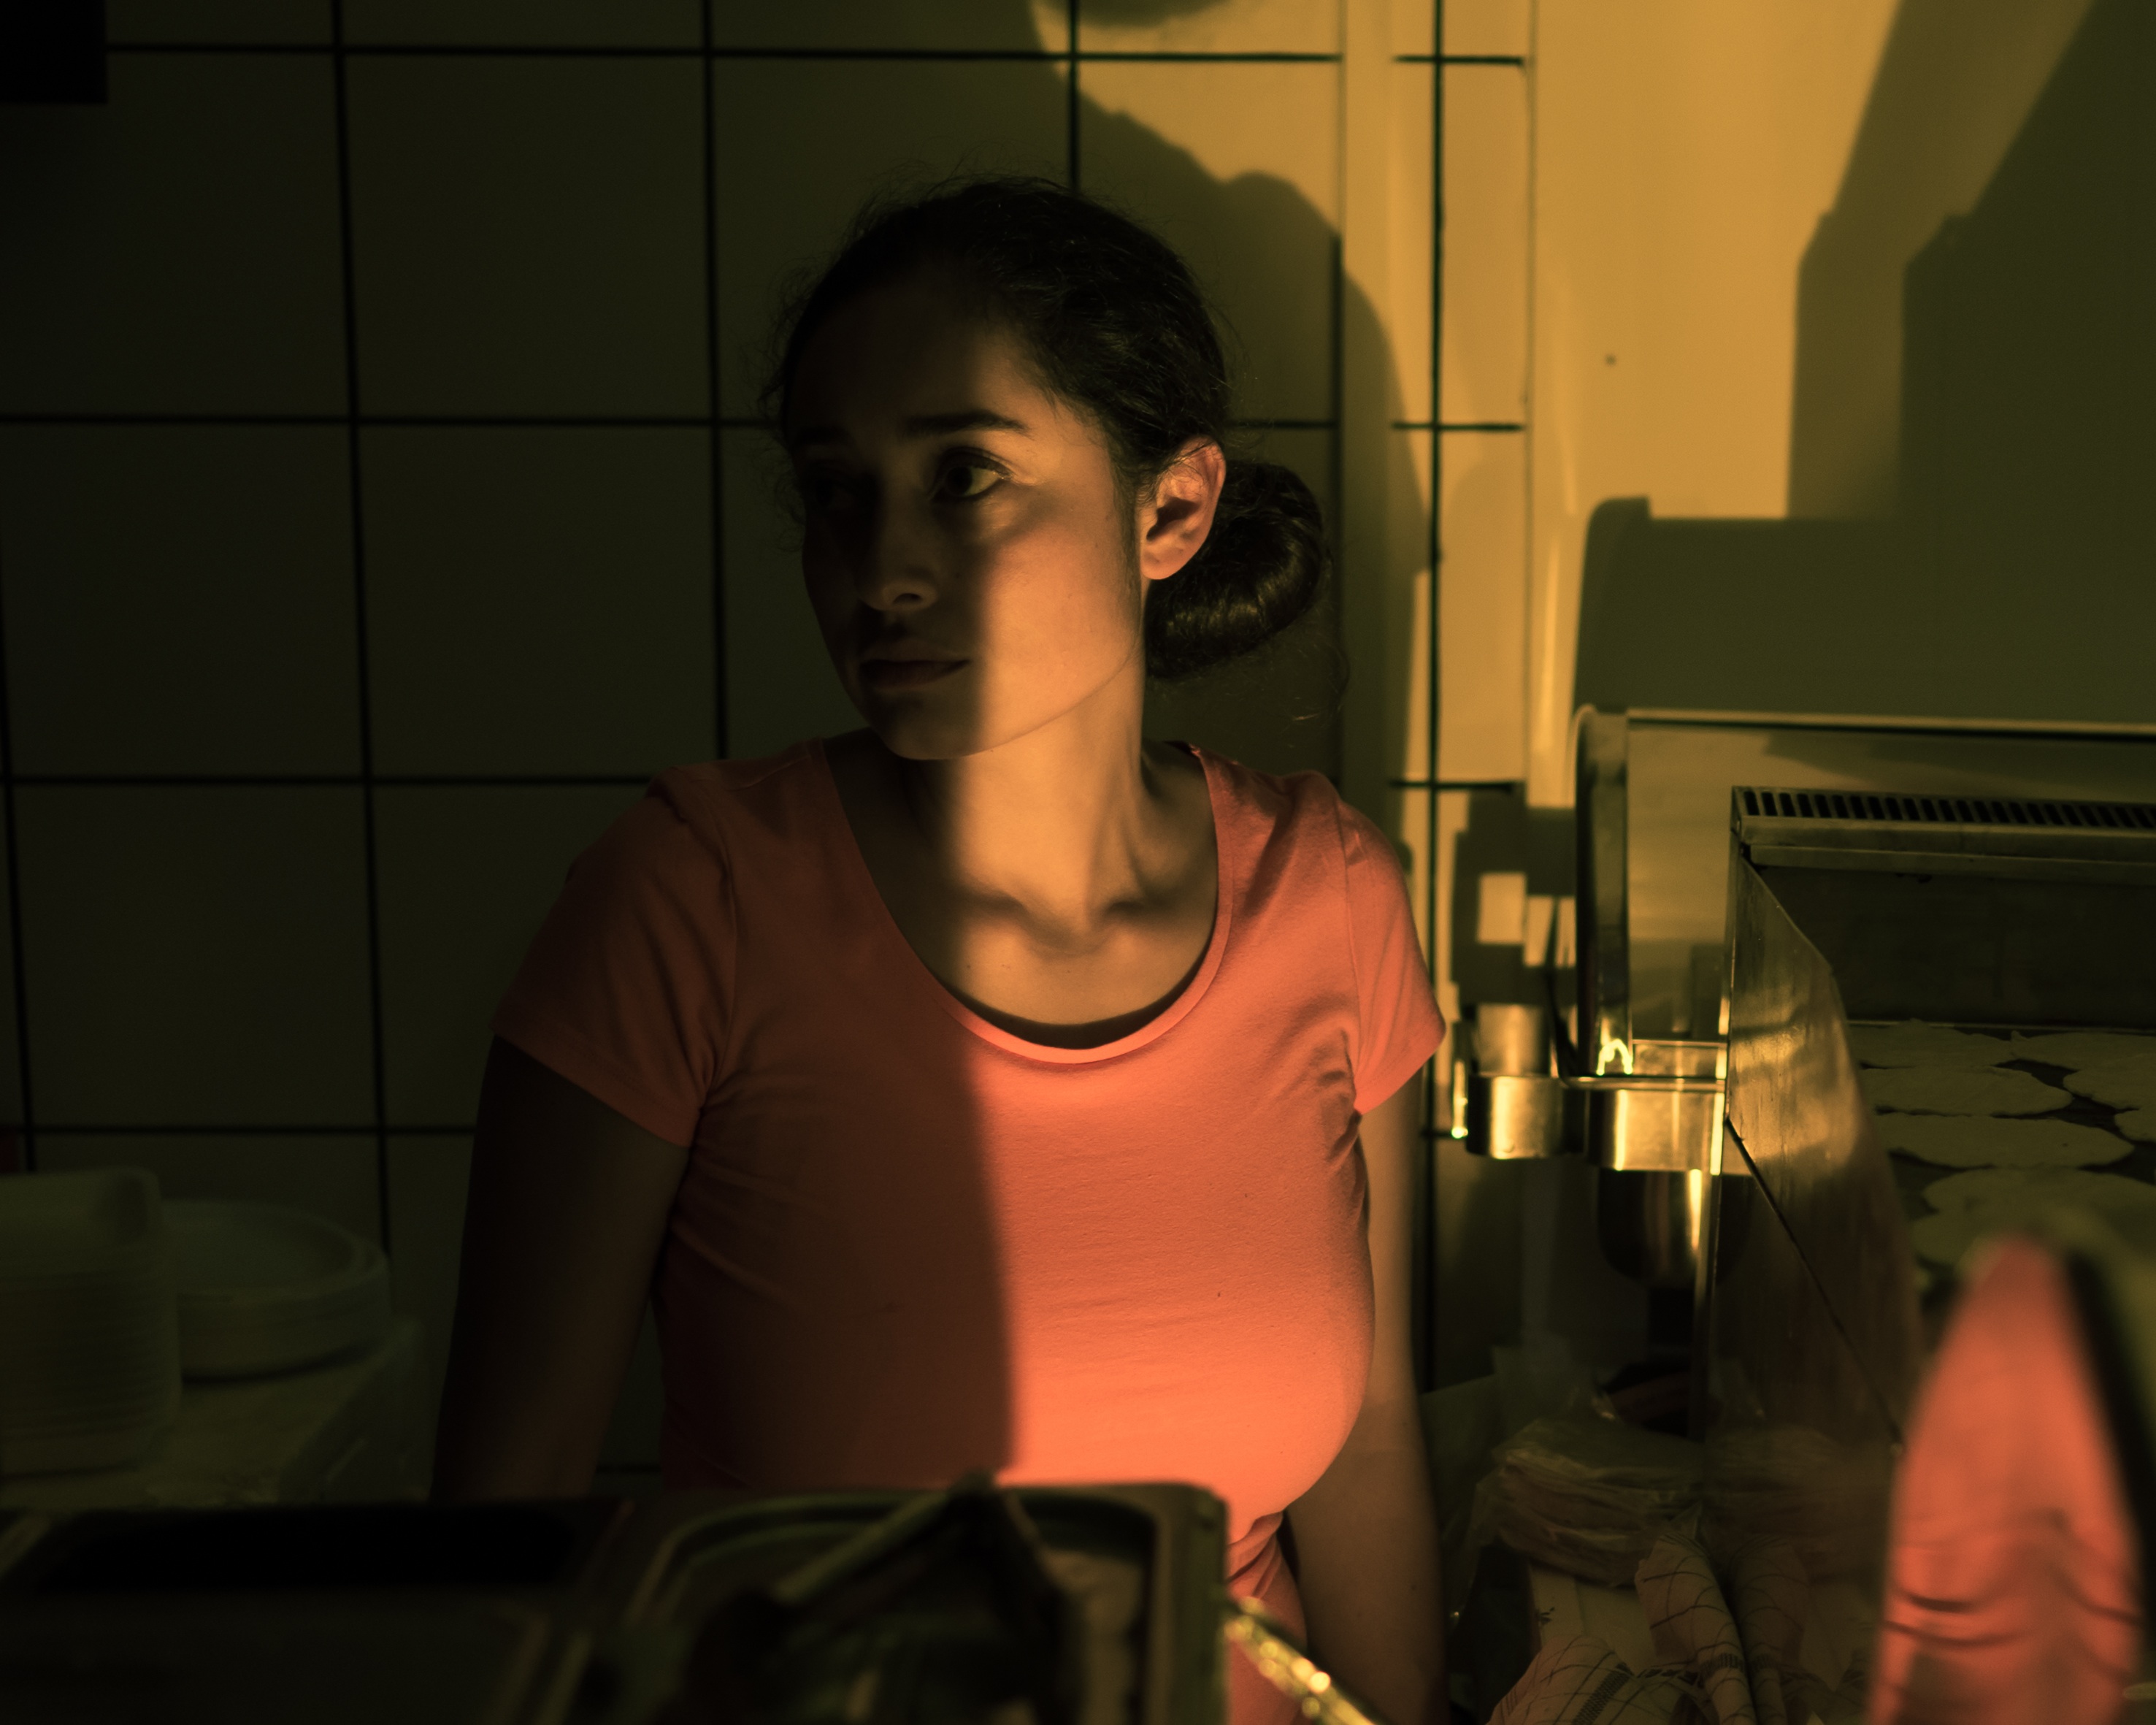
girl, night, portrait, human, darkness, human body, black hair, fun, glasses, snapshot, scene, midnight